French cruiser Bugeaud

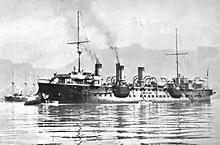
"Bugeaud" early in her career, 1896–1897

"Bugeaud" was ordered on 29 January 1891, and her keel was laid down at the Arsenal de Cherbourg in Cherbourg on 5 April 1892. Her completed hull was launched on 29 August 1893, and after completing fitting out, she was commissioned to begin sea trials on 25 March 1895. Her initial testing revealed the need for alterations to improve her ventilation. Successful trials were held in April, during which she reached a top speed of . She placed in full commission on 24 June 1896, the last member of her class to enter service. She joined the Mediterranean Squadron on 8 July, in time to participate in that year's fleet maneuvers with the rest of the unit. She served in the cruiser screen for the 1st Division, along with the armored cruiser and the torpedo cruisers and . The maneuvers for that year took place from 6 to 30 July.